Frankie Valli

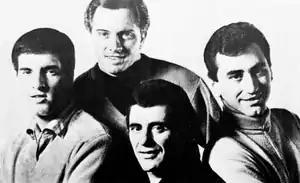
Valli (front, center) with the Four Seasons in 1966.

During the 1960s, Gaudio and his songwriting partner Bob Crewe worked with Valli to craft solo recordings, with varying degrees of success. It was rare at the time for a major recording artist to perform solo while still recording with their own group. Valli's debut solo album was a collection of single releases and a few new recordings. He used the opportunity to transition away from the power falsetto that had made Valli and the Four Seasons famous, singing in a natural tenor voice. (Calello noted in 2000 that Valli's voice could go down to a baritone and that Valli would take on the baritone parts in harmony arrangements when he did not sing lead.)